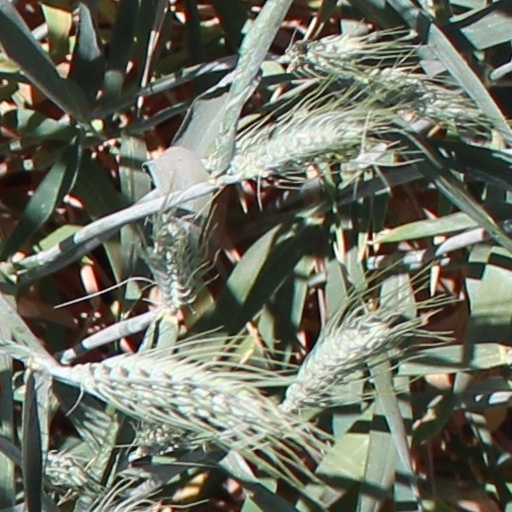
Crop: wheat